Mels Eleusizov

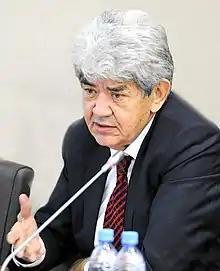
Eleusizov in 2016

Mels Hamzauly Eleusizov ("Mels Hamzaūly Eleusızov"; born 20 March 1950) is a Kazakh political activist and ecologist who is the Chairman of Tabigat Ecological Union. He campaigned in many of Kazakhstan's elections, mostly notably in the 2005 and 2011 presidential elections.